Rob Conway

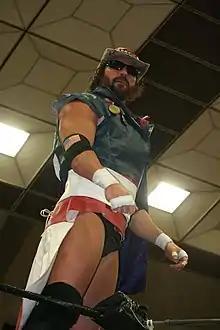
Conway during an event for New Japan Pro-Wrestling in May 2014

On the July 17, 2005 edition of "Heat" Conway brought back his original identity of Rob Conway, making his new gimmick a narcissistic heel and developing a new appearance (similar to Buff Bagwell) including a biker hat, sunglasses, a mustache, see through tights, and a new haircut. He began referring to himself as "The Con-Man" Rob Conway. During the "WWE Homecoming" edition of "Raw", Conway interrupted a segment involving a number of WWE Legends. After disrespecting the legends, they assaulted him. Conway, seeking retaliation, then went on to have matches against a number of legends, picking up wins over Doink the Clown, Greg Valentine (by disqualification), and Koko B. Ware.